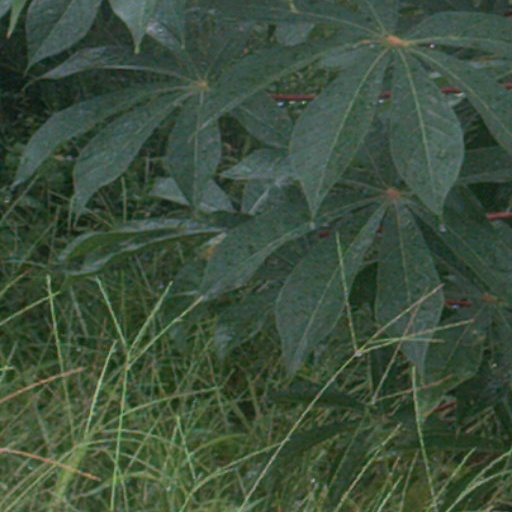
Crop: cassava